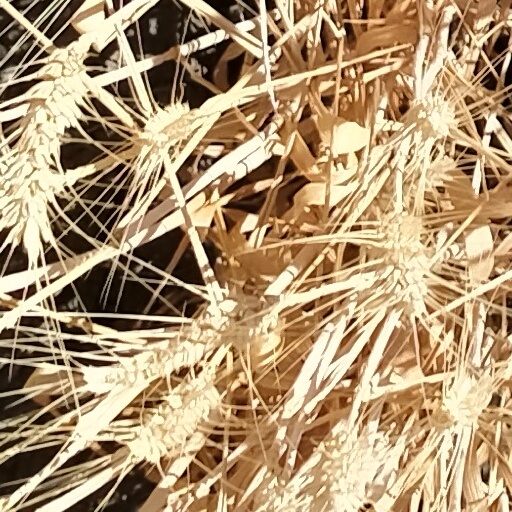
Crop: wheat